Mister Rogers' Neighborhood

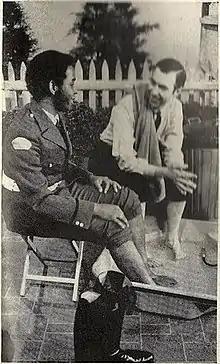
Rogers and François Clemmons having a foot bath in 1969, breaking a well known color barrier

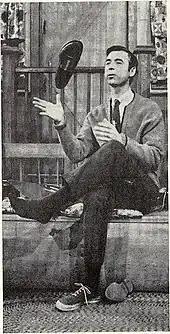
Rogers changing shoes

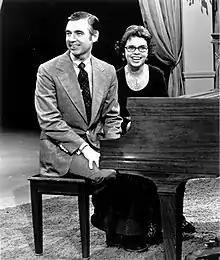
Rogers and wife Joanne Rogers, 1975

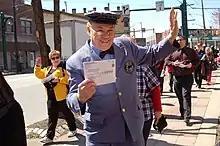
Mr. McFeely ("Speedy Delivery") leads a group to the post office to hand-deliver their completed 2010 Census forms during the "Count Me In In 2010 Rally" in Homestead, Pennsylvania.

During each half-hour segment, Rogers spoke directly to the viewer about various topics, taking the viewer on tours of factories, demonstrating experiments, crafts, and music, and interacting with his friends. Rogers also made a point simply to behave naturally on camera rather than acting out a character, stating that "One of the greatest gifts you can give anybody is the gift of your honest self. I also believe that kids can spot a phony a mile away". The half-hour episodes were punctuated by a puppet segment chronicling occurrences in the Neighborhood of Make-Believe. Another segment of the show consisted of Rogers going to different places around the neighborhood, where he interviewed people to talk about their work and other contributions that focused on the episode's theme, such as Brockett's Bakery, Bob Trow's Workshop, and Negri's Music Shop. In one episode, Rogers took the show behind-the-scenes on the set of "The Incredible Hulk", which aired on CBS from 1978 to 1982.